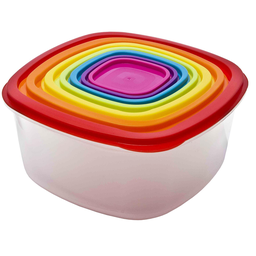
Label: plastic